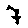
Label: 7